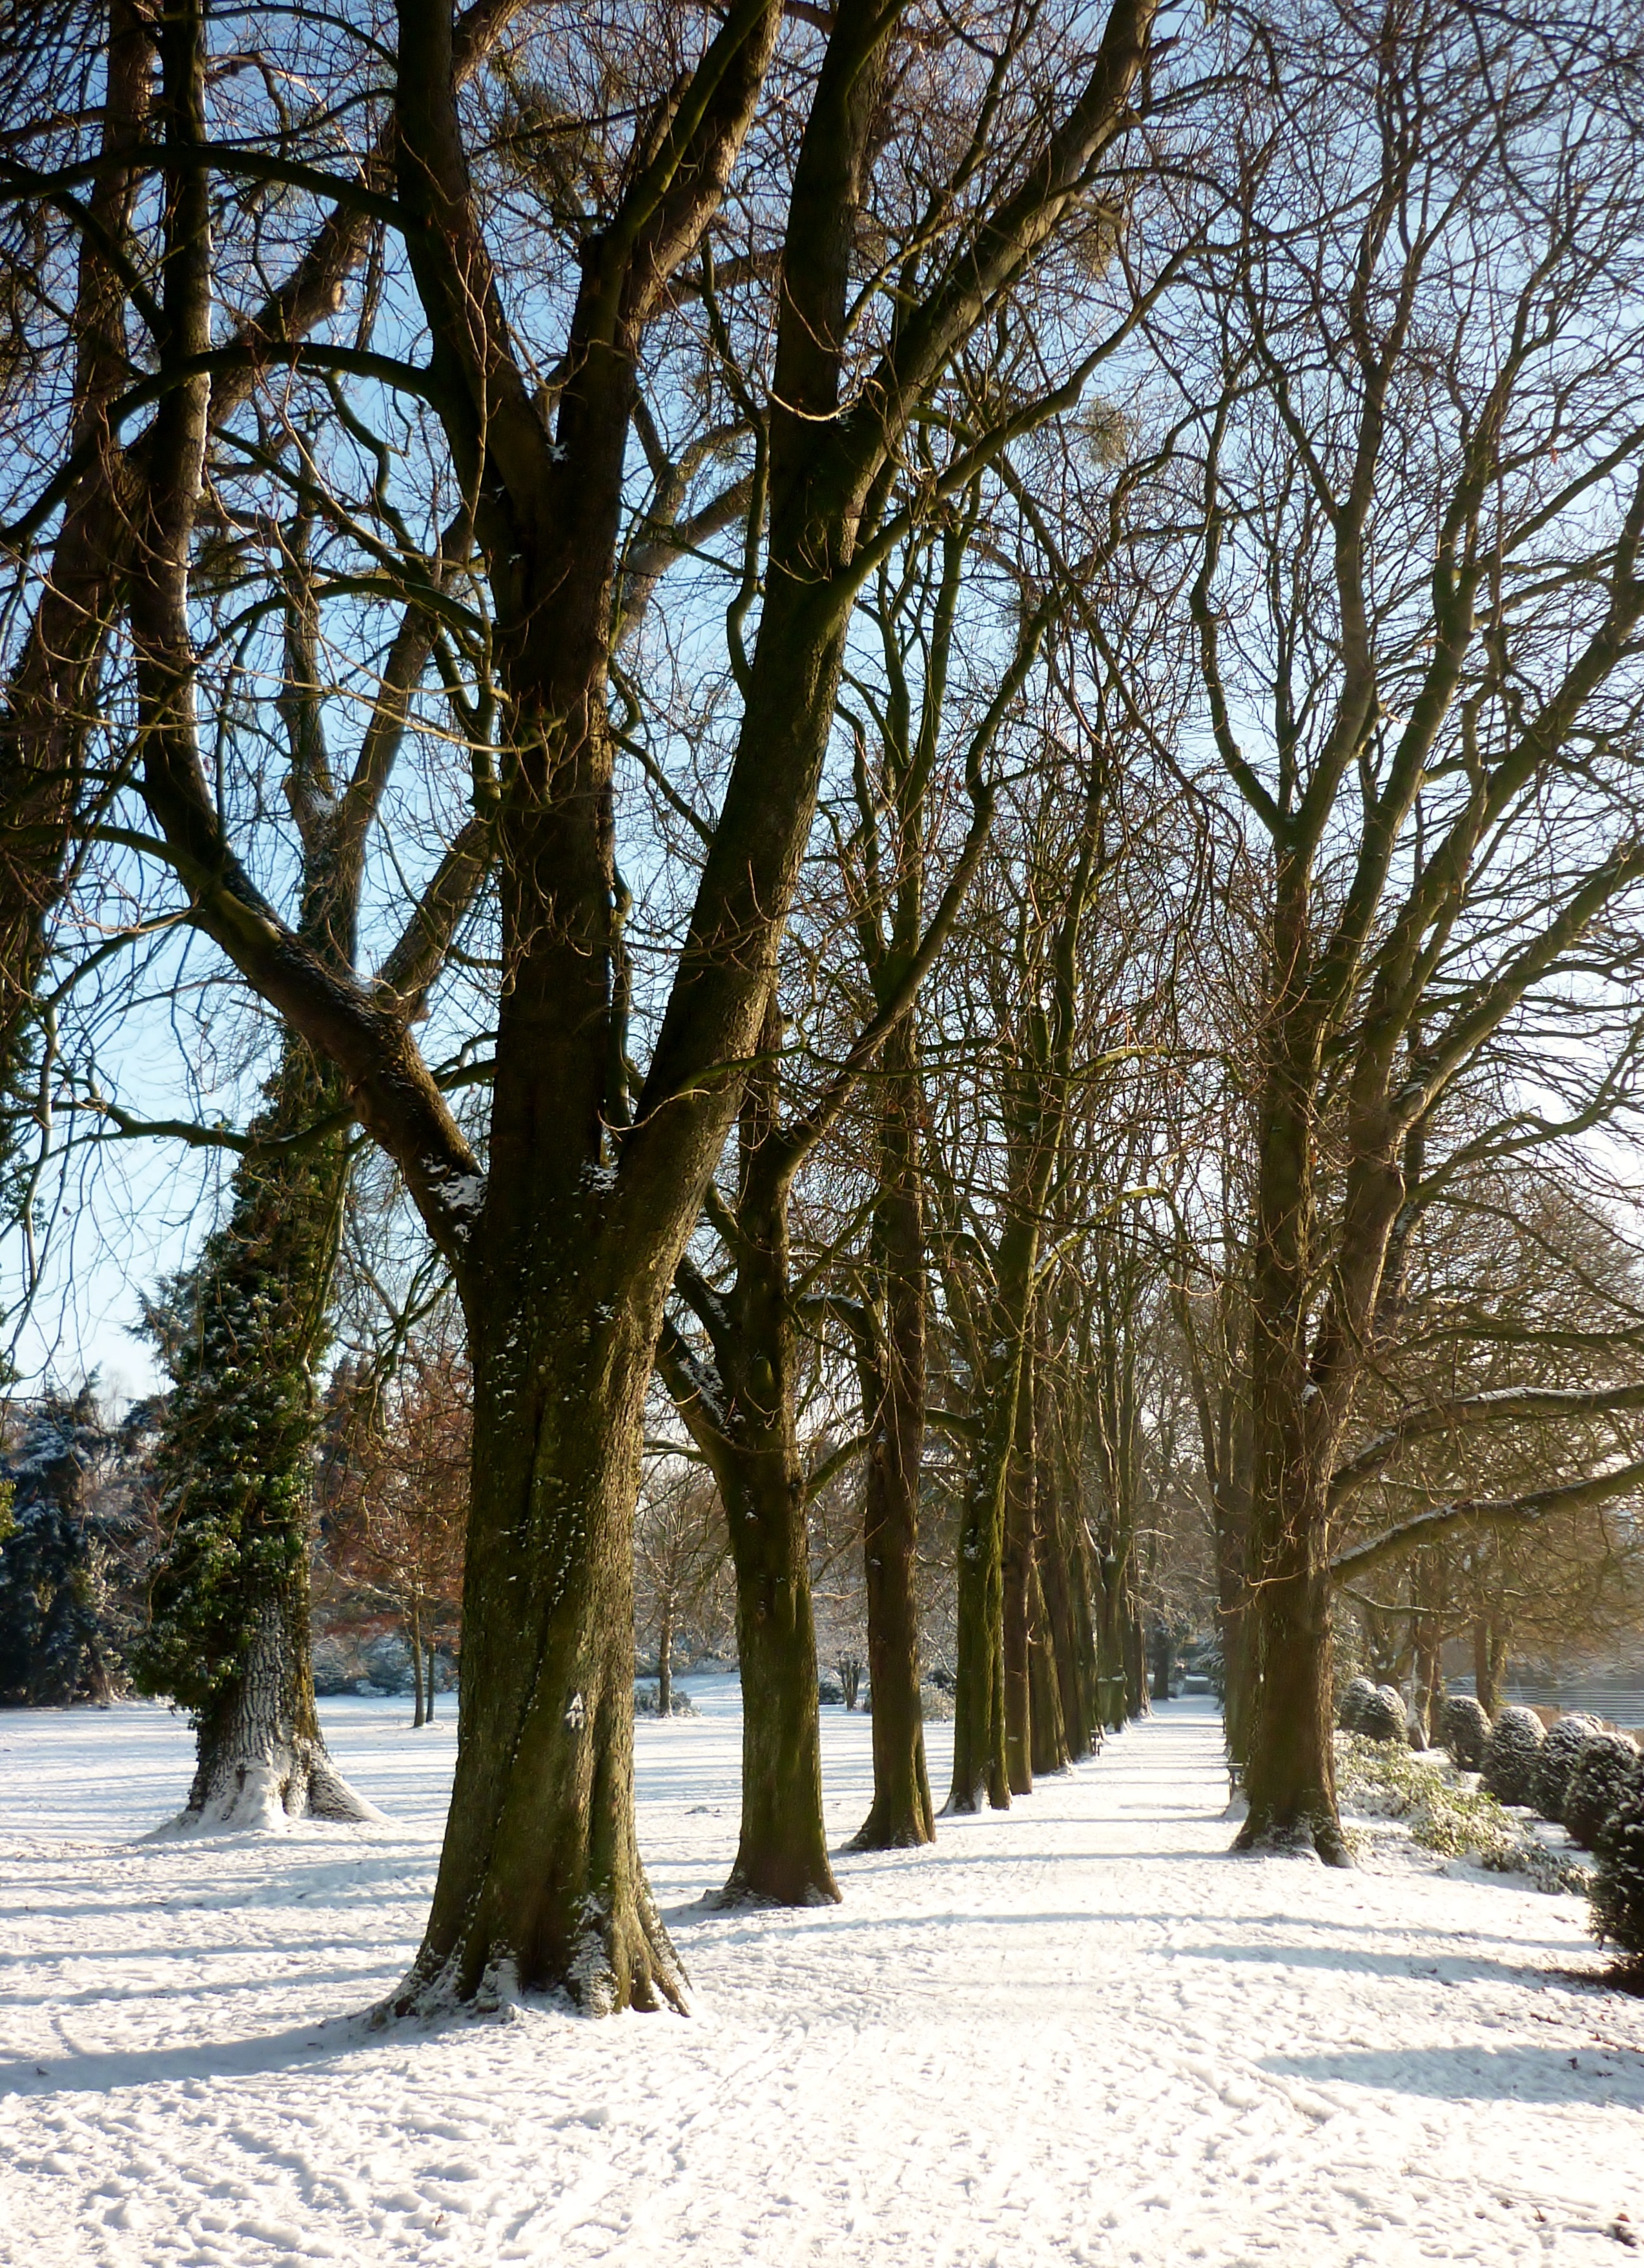
tree, forest, branch, snow, winter, plant, sunlight, autumn, park, weather, season, trees, woodland, freezing, tree lined avenue, ratingen, woody plant